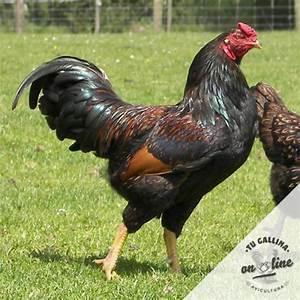
chicken